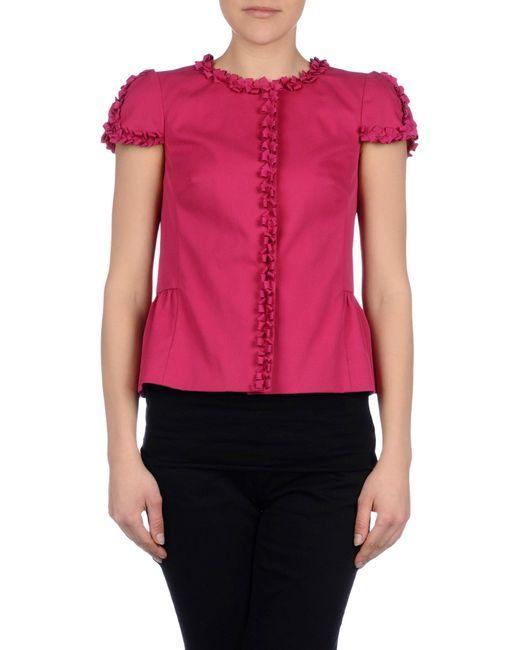
Rotes Top mit halben Ärmeln und Rundhalsausschnitt für Damen